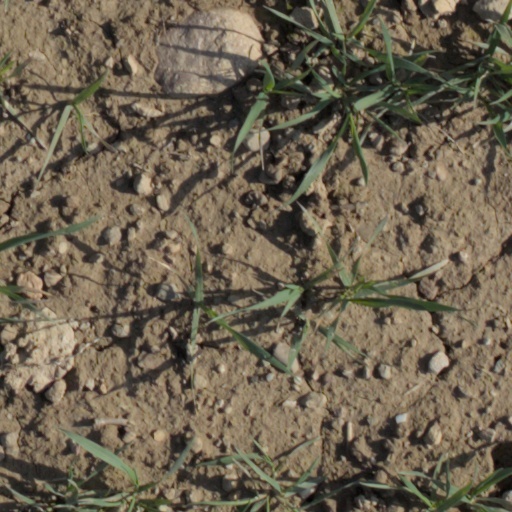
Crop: wheat